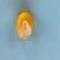
Maize quality: Good